Lilly Steinschneider

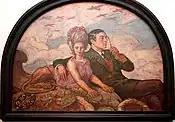
"Count Hansi with his wife, the aviation pioneer Lilly Steinschneider", portrayed by the painter (1879–1947), who lived for a time in Ronsperg Castle, the couple's home

On 15 August 1912, she passed her flying test. This was commemorated by a specially commissioned brooch shaped like an aeroplane emblazoned with the date of her achievement.